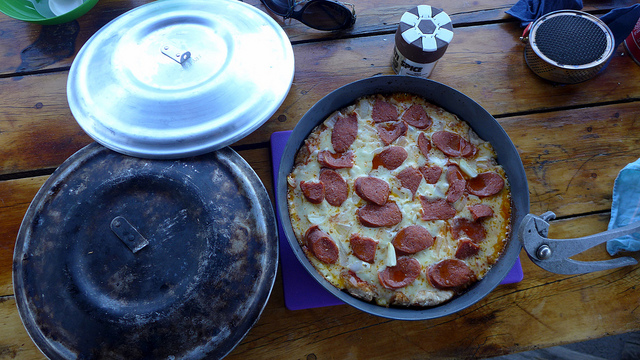
user: Given an image and a question. Answer the question in a short answer. Question: What cuisine is this? Short Answer:
assistant: german